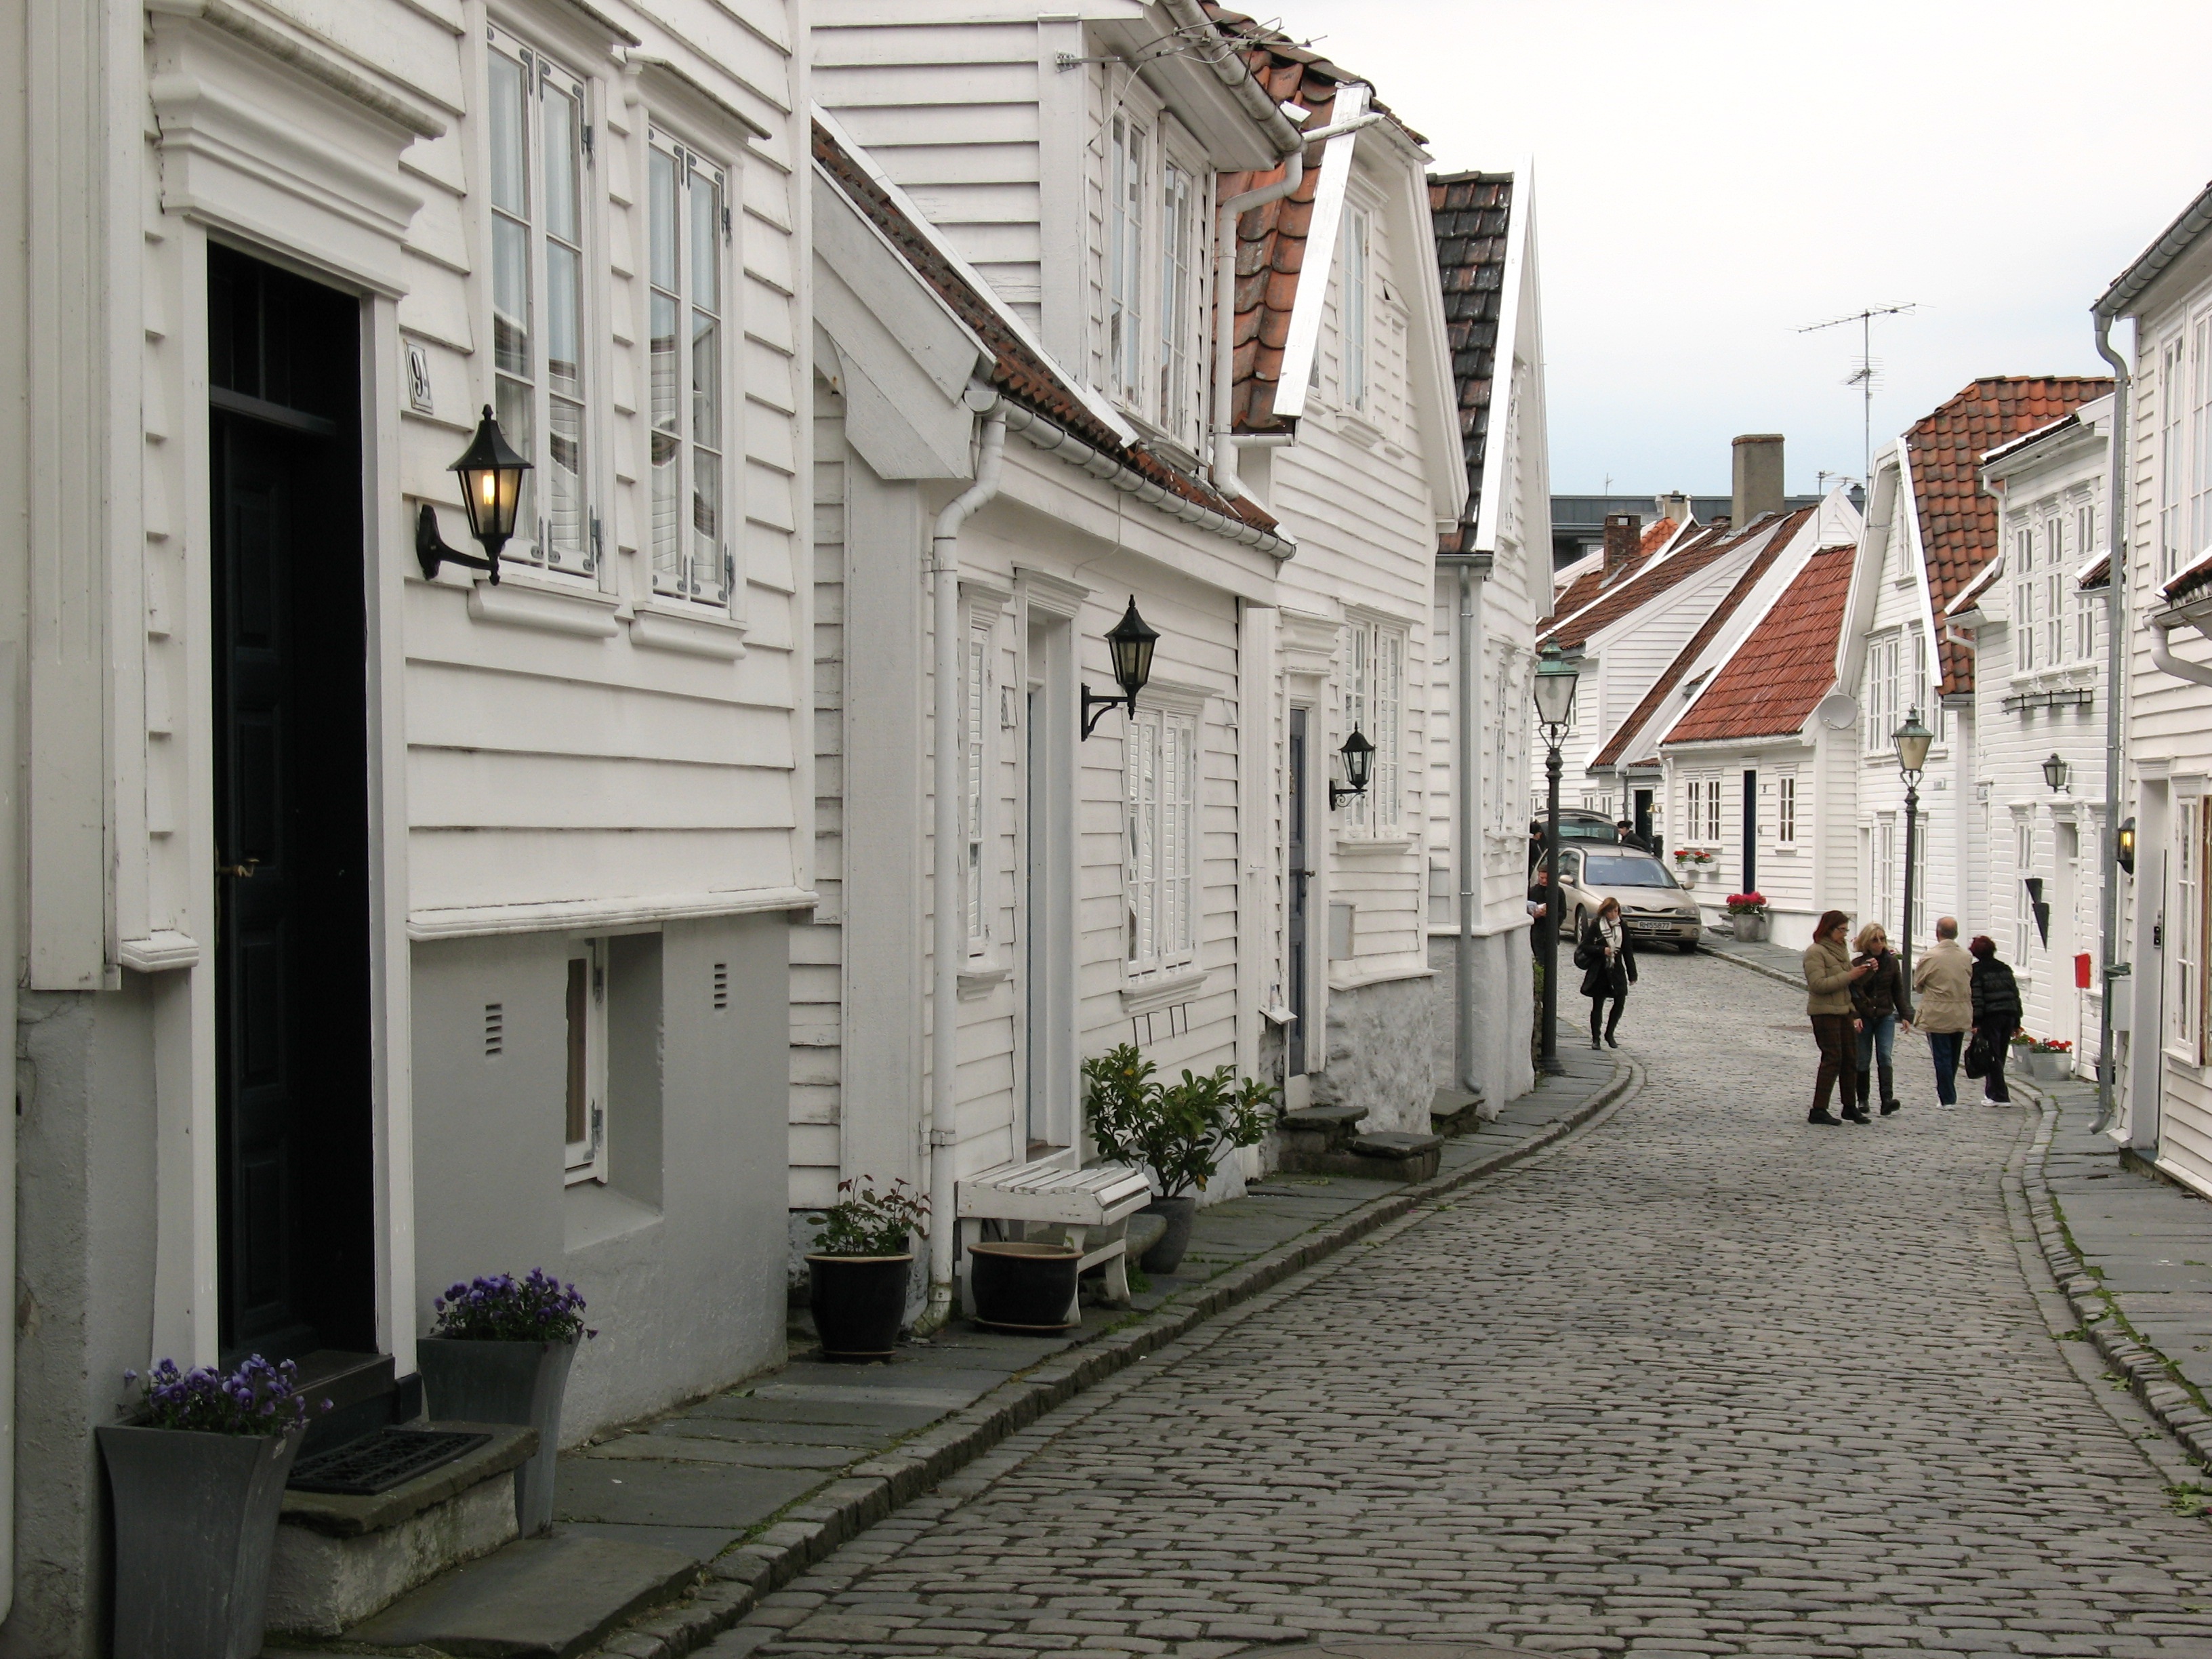
road, street, town, alley, city, transport, suburb, facade, lane, white house, infrastructure, norway, stavanger, neighbourhood, urban area, residential area, human settlement